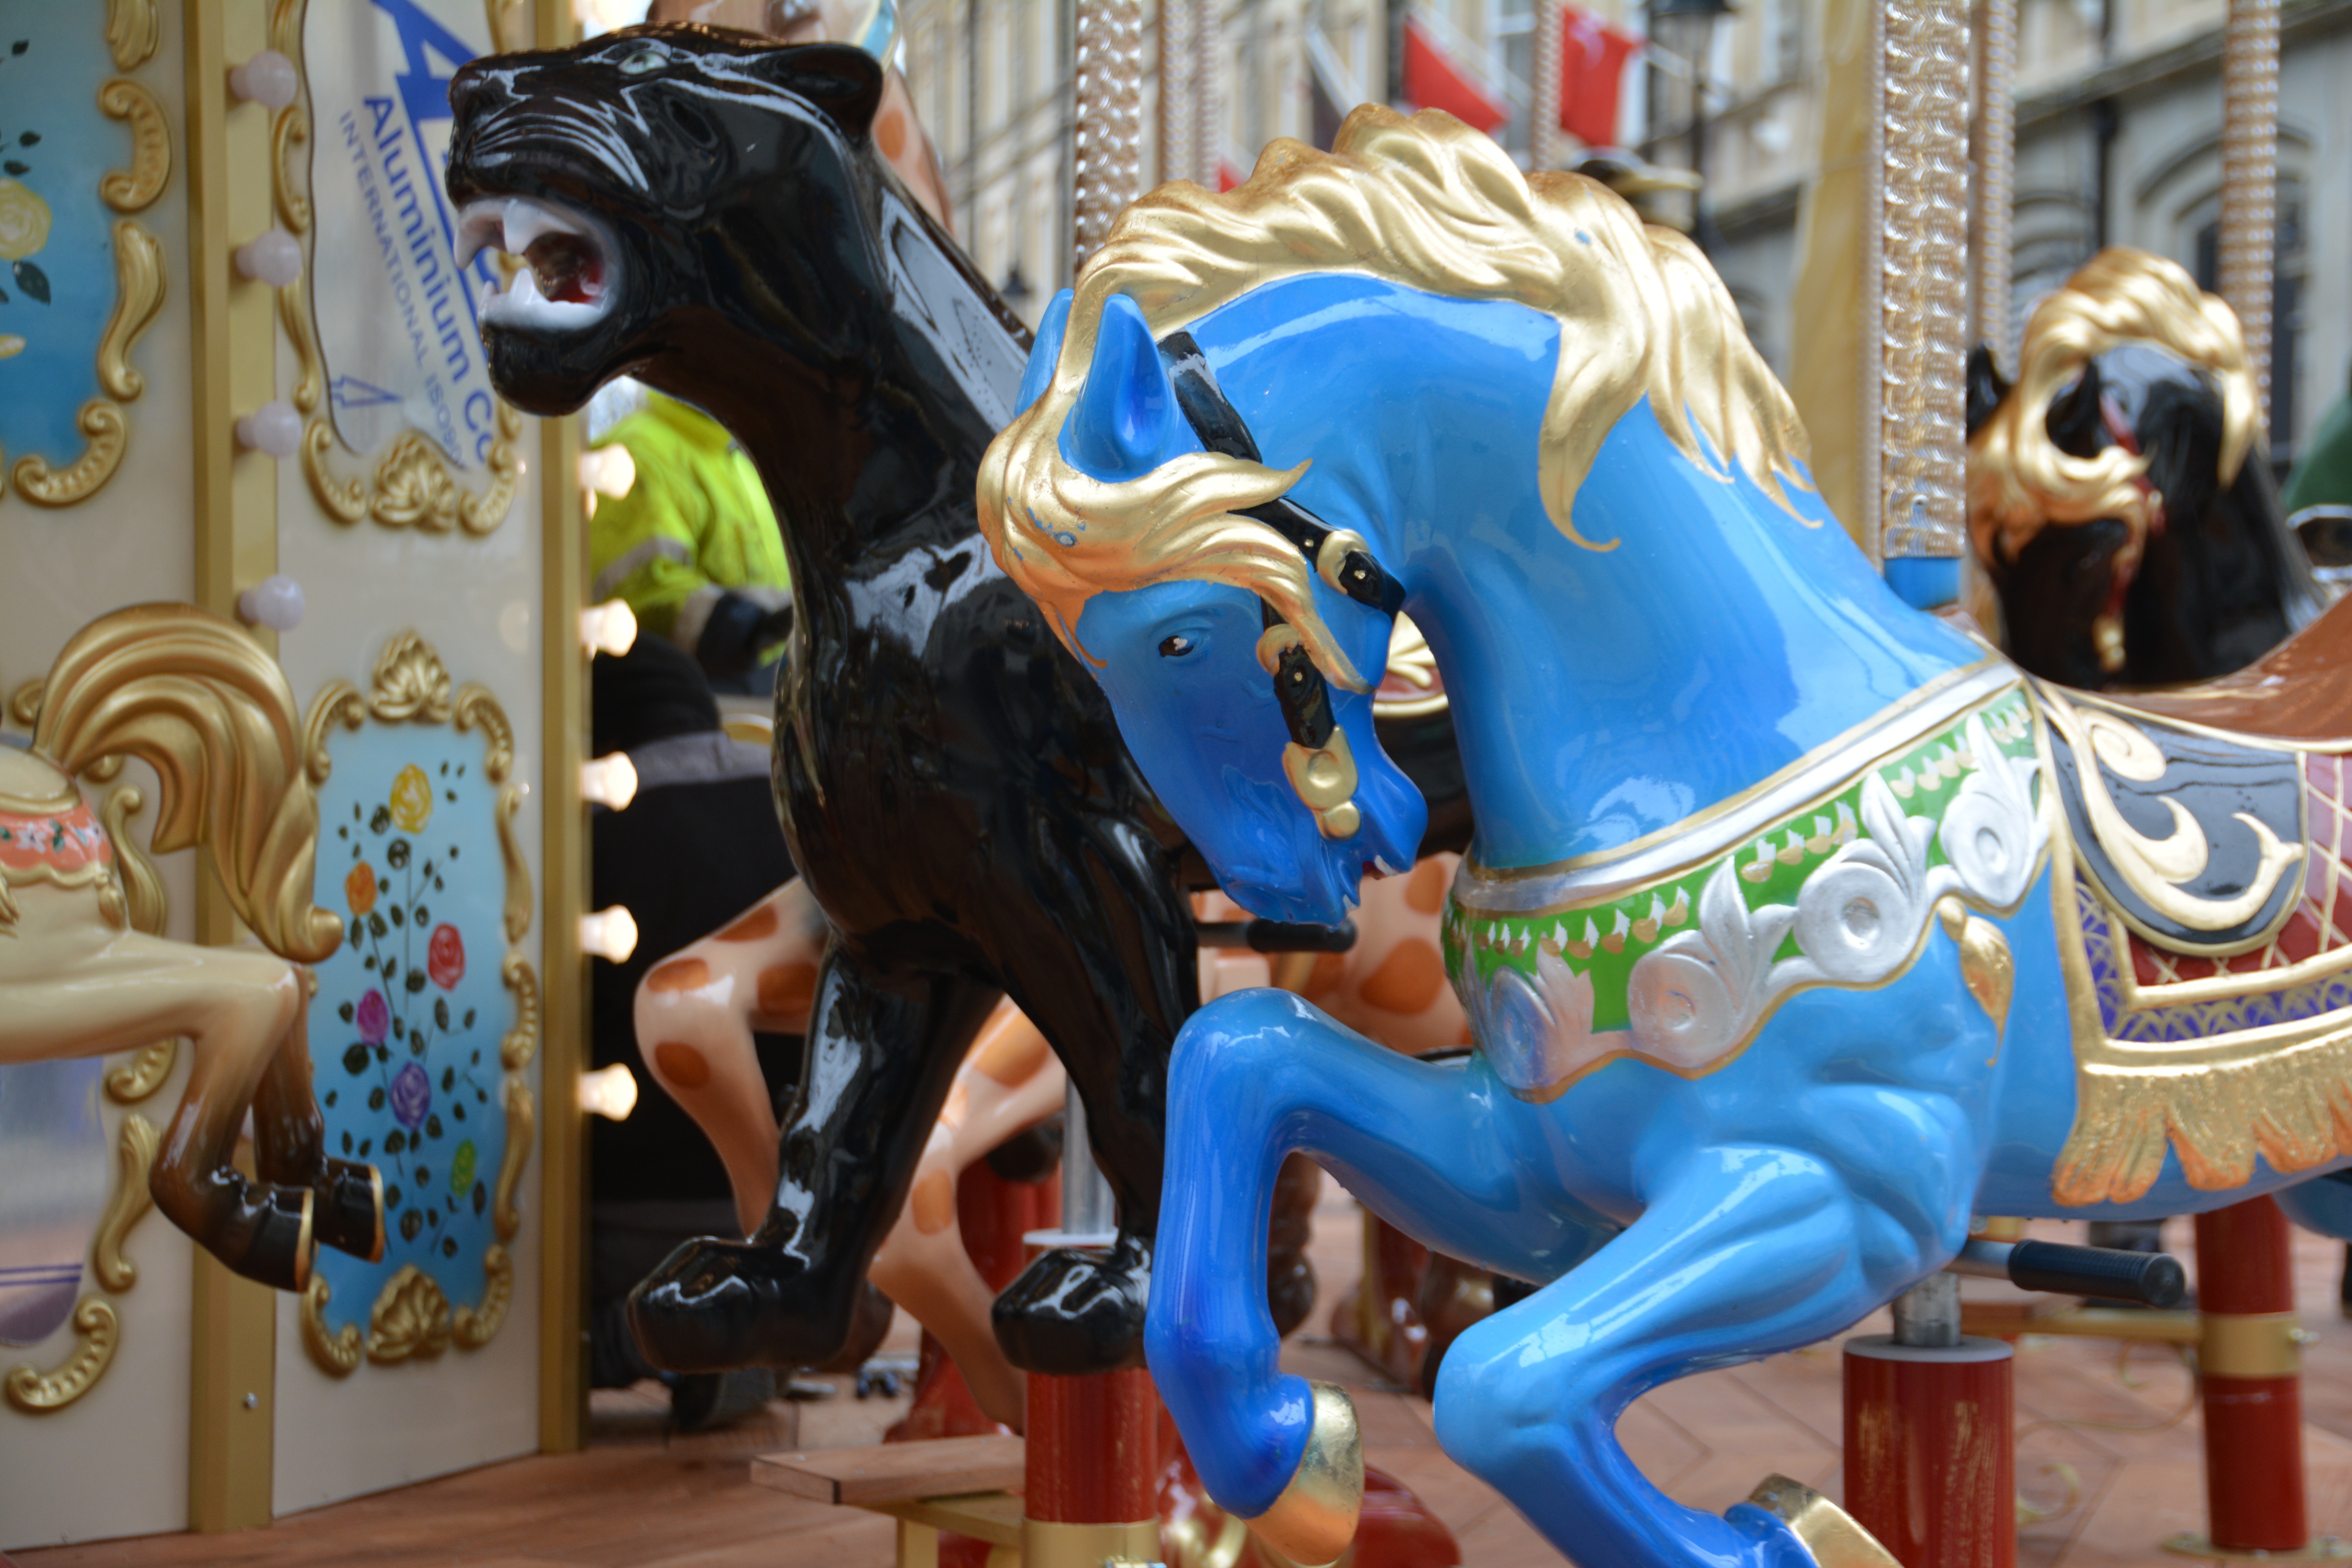
wheel, play, round, recreation, motion, carnival, amusement park, horse, park, holiday, ride, carousel, spinning, attraction, colorful, speed, movement, leisure, childhood, roundabout, circle, fairground, festival, fun, happy, joy, circus, amusement, funfair, spin, fair, entertainment, pleasure, merry, excitement, merry go round, rotate, carnival rides, amusement ride, outdoor recreation, nonbuilding structure